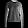
Label: Pullover